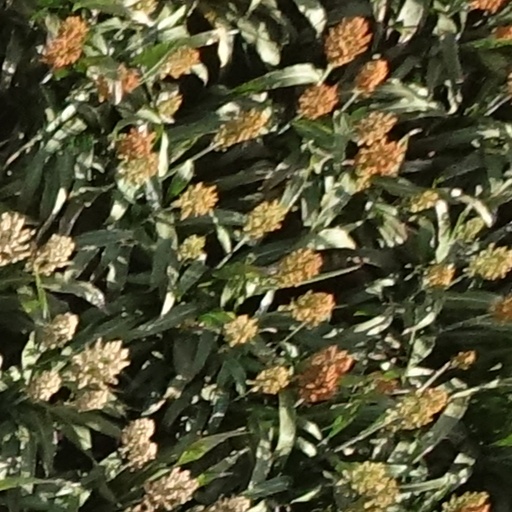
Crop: sorghum